Manhattan Cocktail (film)

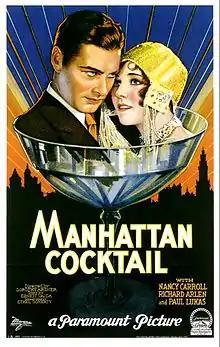
Theatrical poster

Manhattan Cocktail (1928) was a part-talkie film, directed by Dorothy Arzner, and starring Nancy Carroll, Richard Arlen, and Lilyan Tashman. At the time this movie was made, Hollywood was already making the transition of silent to sound, either making all talking movies, part talking movies, or silent movies with their own soundtrack and sound effects.